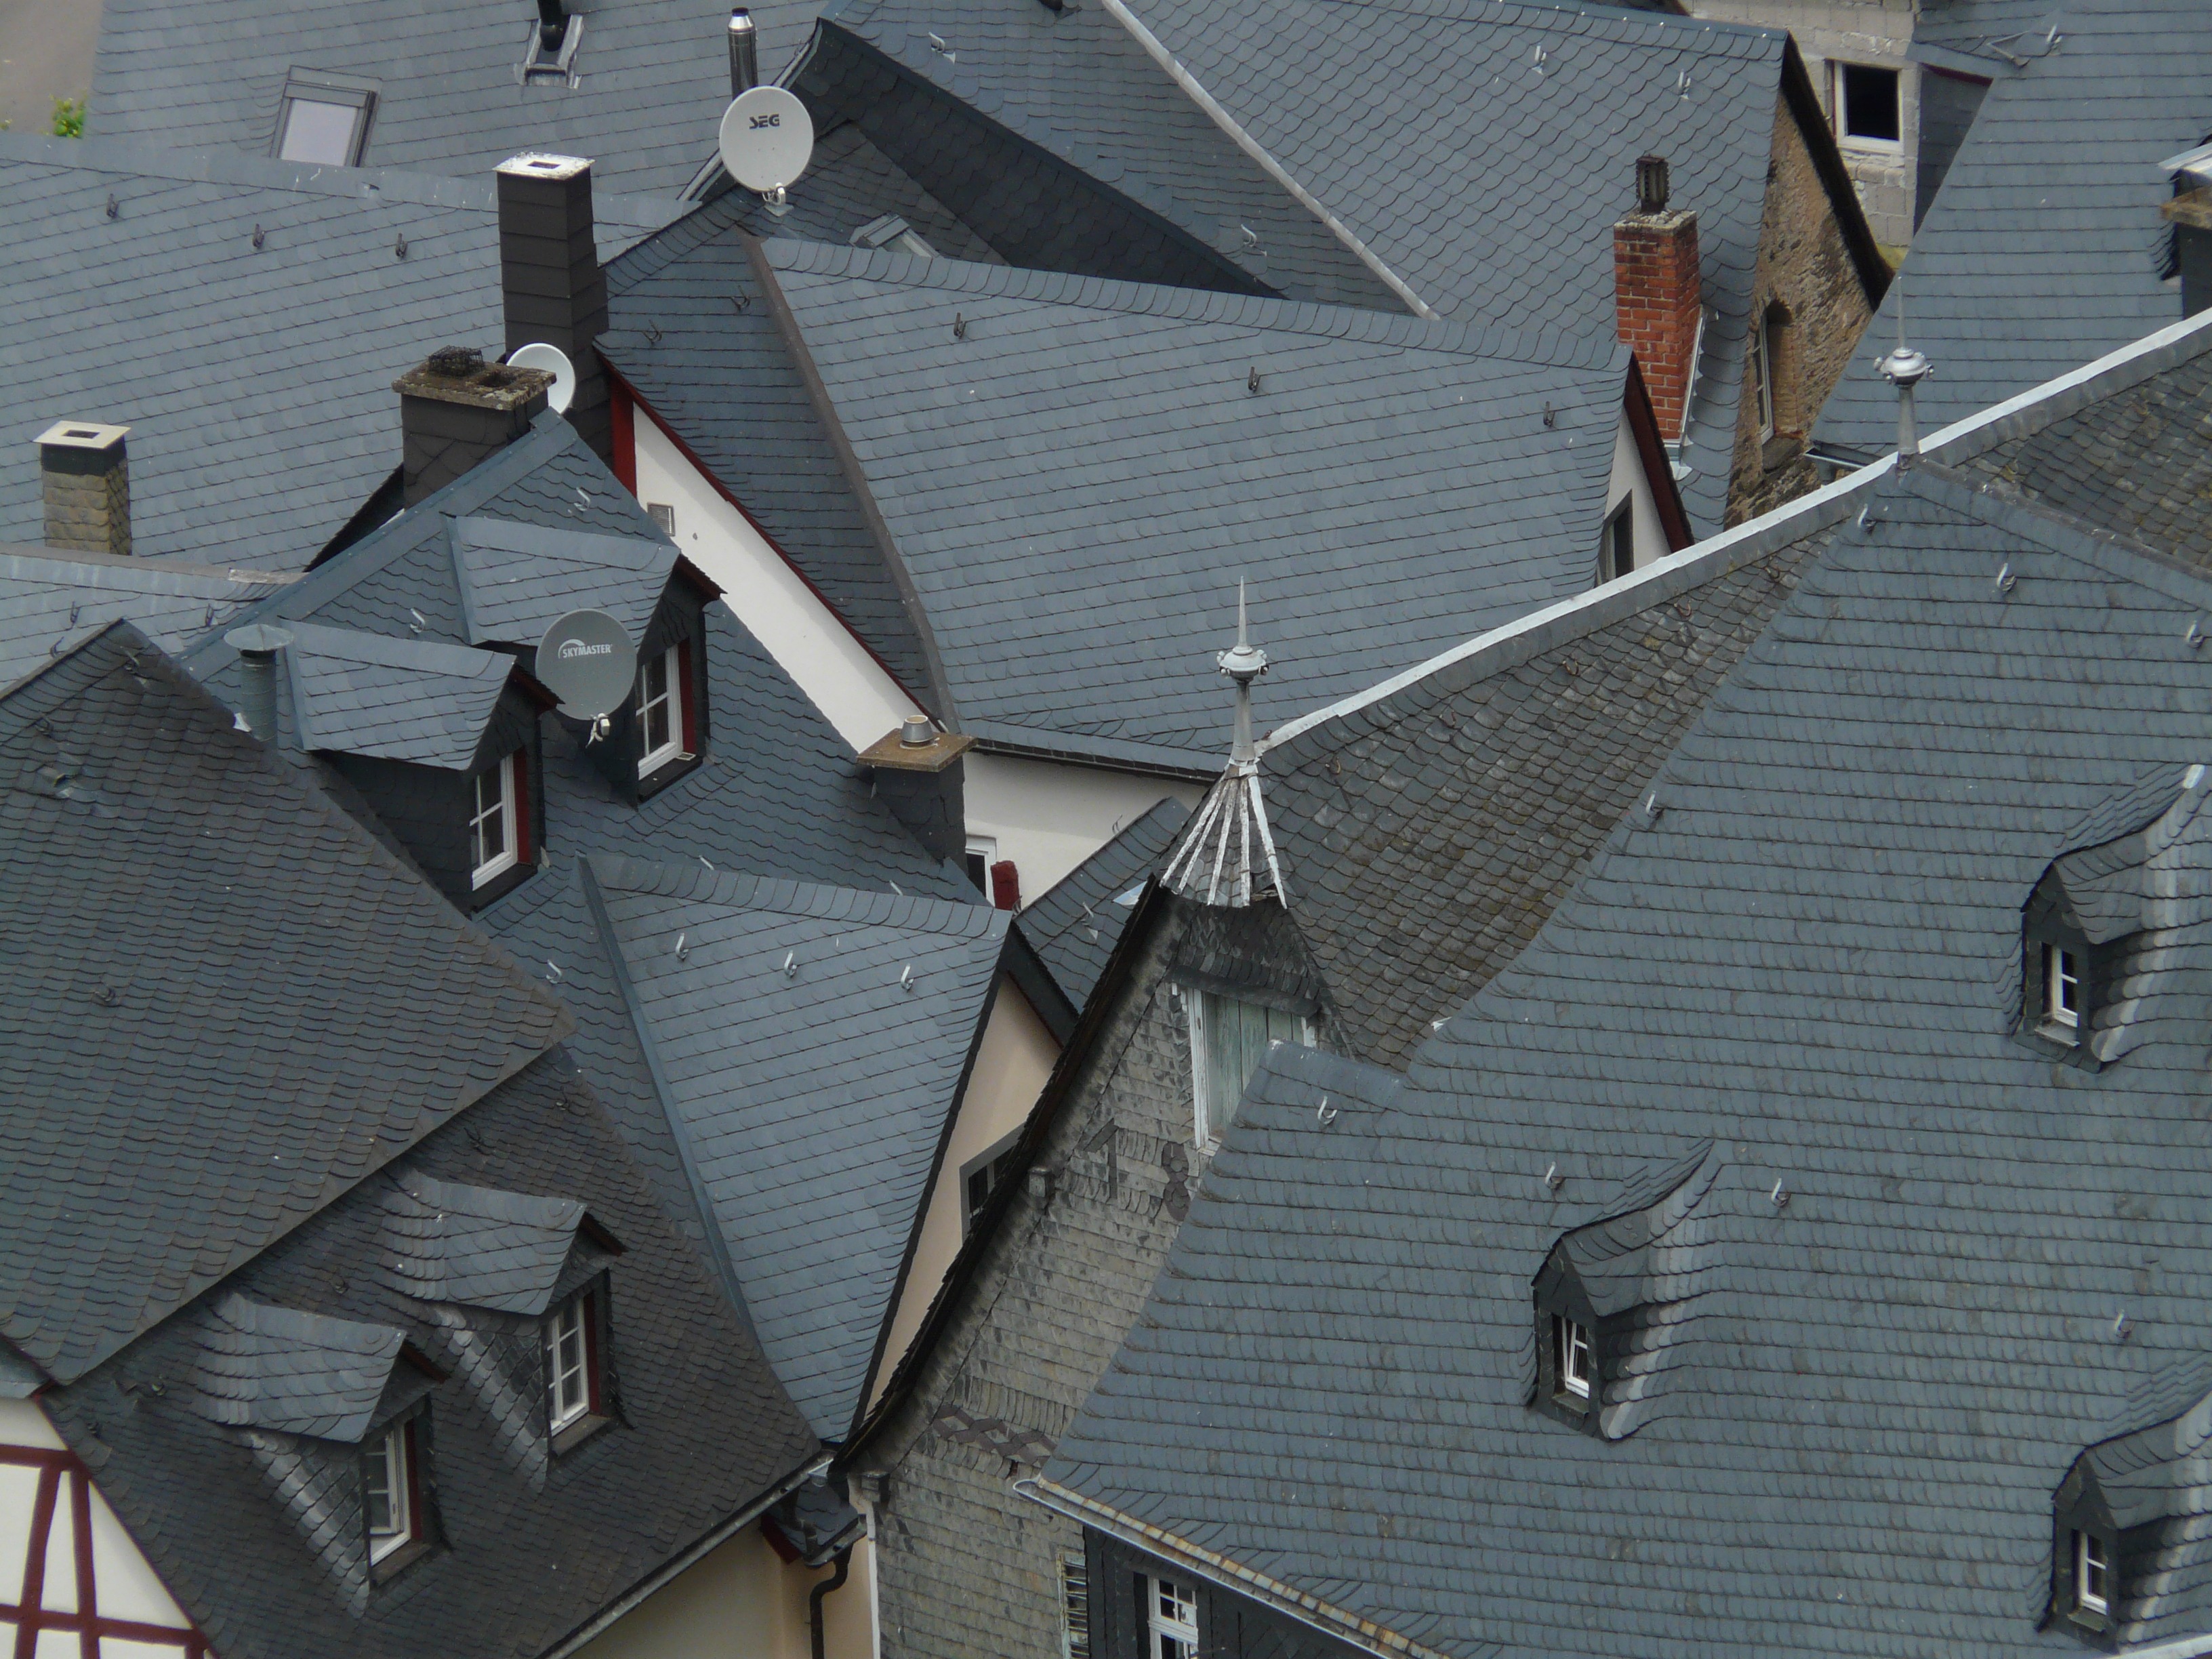
wing, architecture, wood, roof, city, wall, village, material, aerial view, structures, homes, overview, top, roofs, sachsen, mosel, beilstein, truss, fachwerkh user, municipality, houses facades, outdoor structure, schieferdaecher, district of cochem zell, chieferdaecher